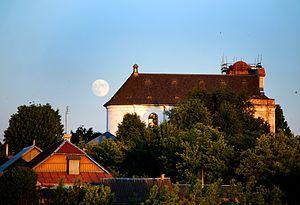
Mstsislaw, Mstislav ou Mstislavl, est une ville de la voblast de Moguilev, en Biélorussie, et le centre administratif du raïon de Mstsislaw. Sa population s'élevait à 10 370 habitants en 2017. La ville est parfois surnommée la « petite Vilnius », ou la « Souzdal biélorusse ».